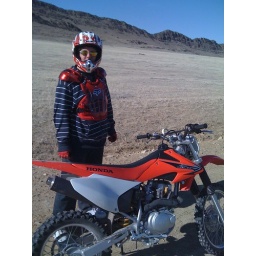
Robert and I took a ride from our house along the river and over to the hogsback. It was a great day!